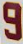
Number: 9